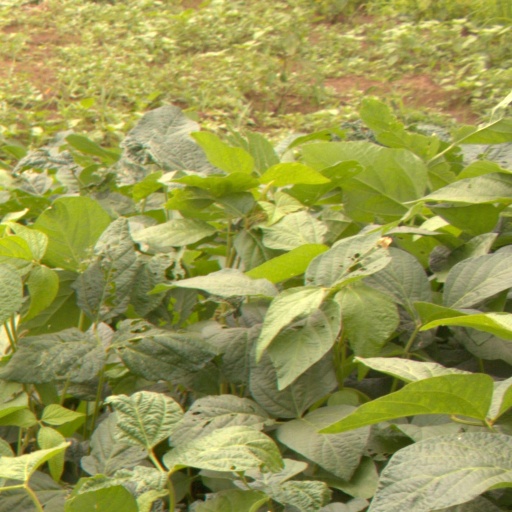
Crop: soybean